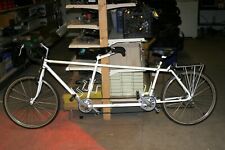
Vehicle type: Bikes